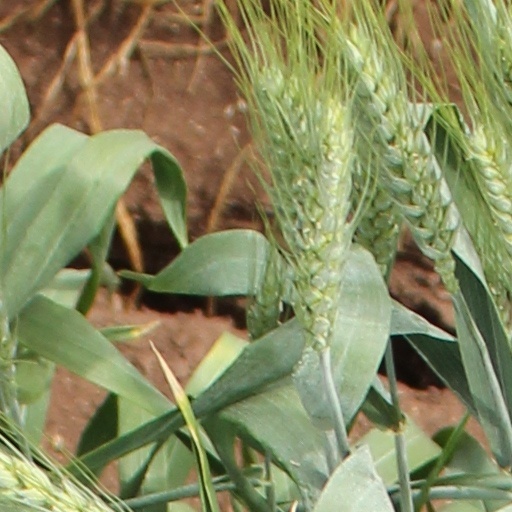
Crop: wheat